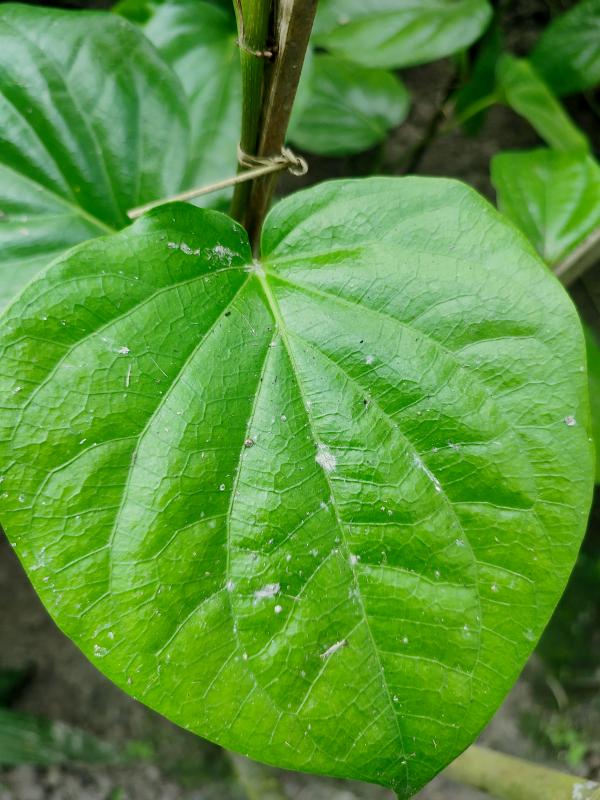
Label: Healthy_Leaf